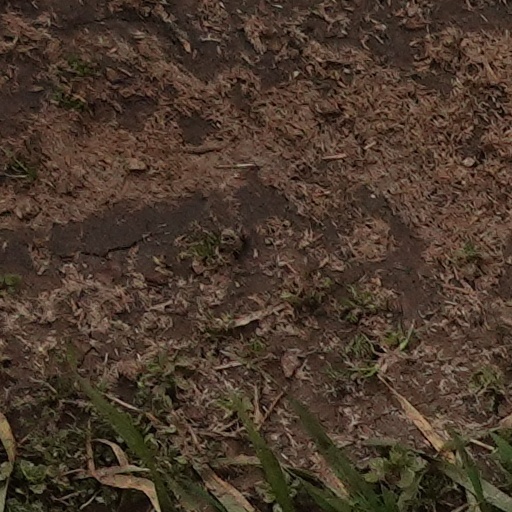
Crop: wheat